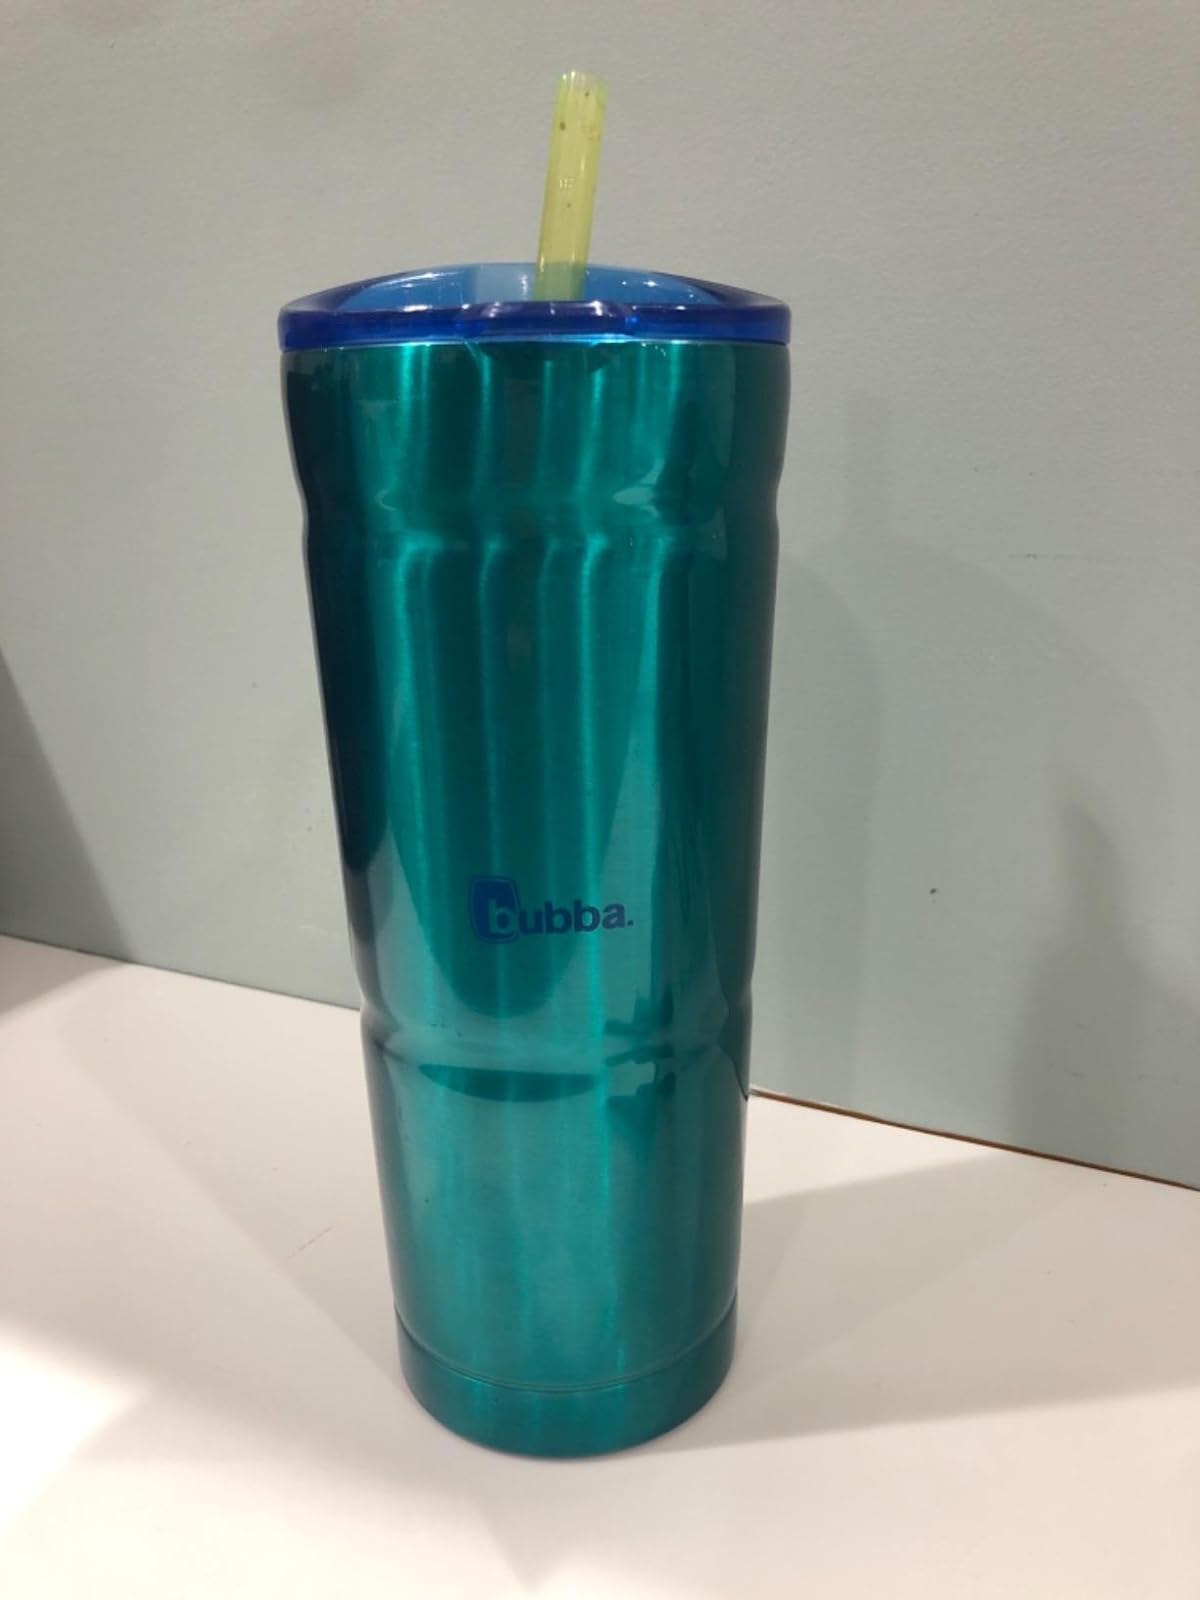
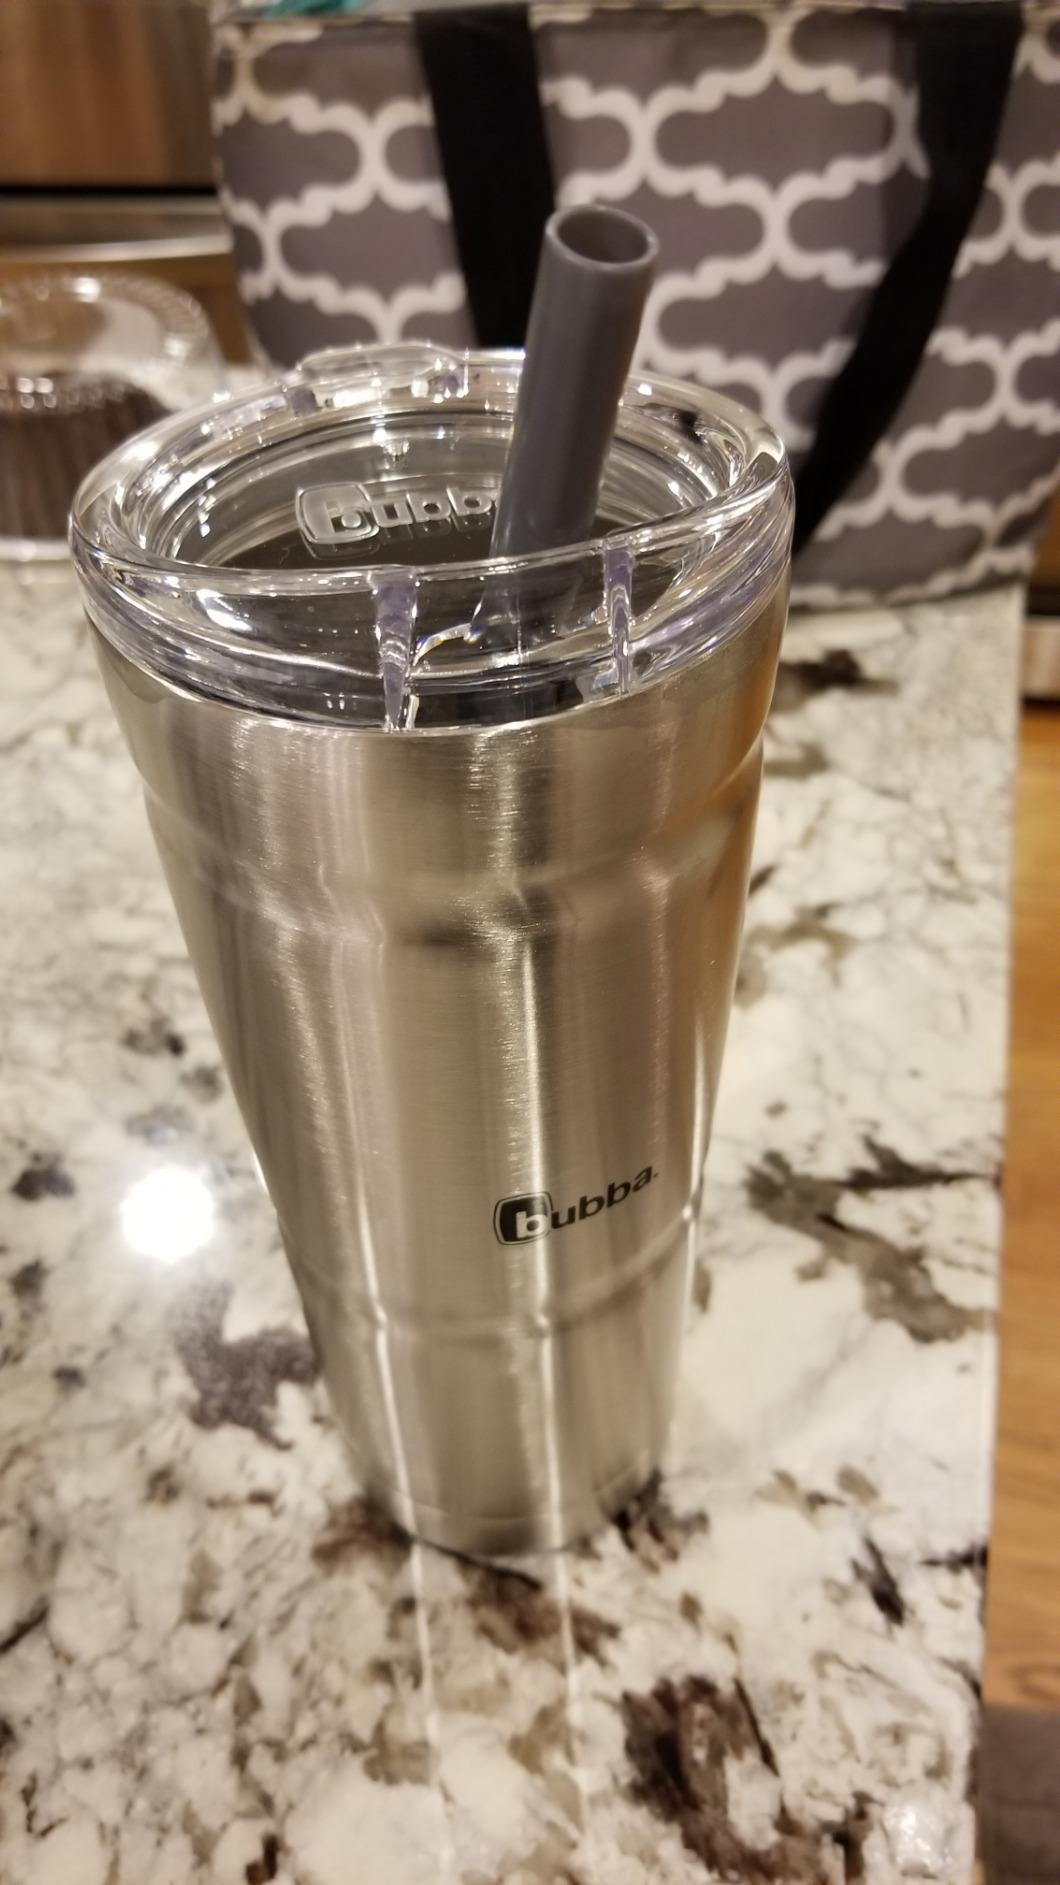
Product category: items_tea
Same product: no